History of Spain

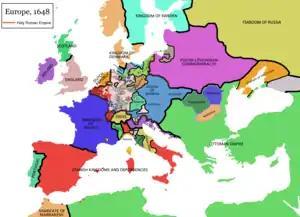
A map of Europe in 1648, after the Peace of Westphalia

Spain enjoyed a cultural golden age in the 16th and 17th centuries. For a time, the Spanish Empire dominated the oceans with its experienced navy and ruled the European battlefield with its well trained infantry, the "".